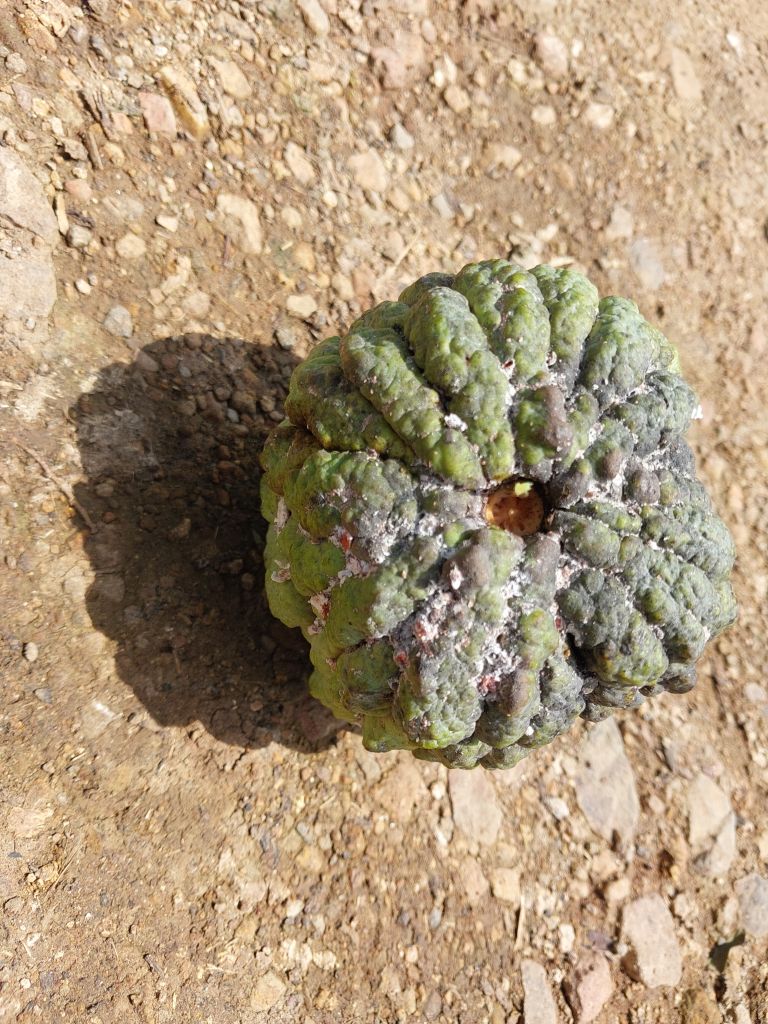
Disease label: Blank Canker